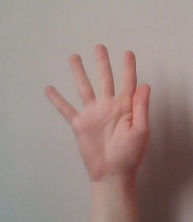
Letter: sheen